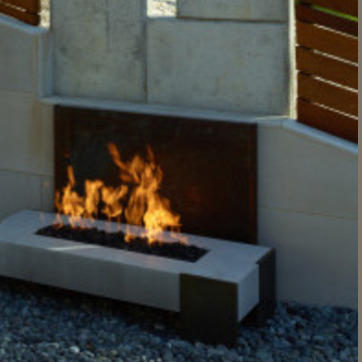
Material: other